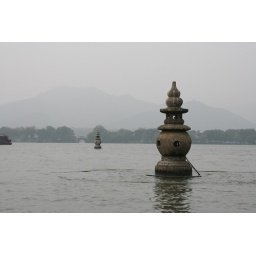
West Lake, a famous fresh water lake located in central Hangzhou, where my former co-worker Claire came from.